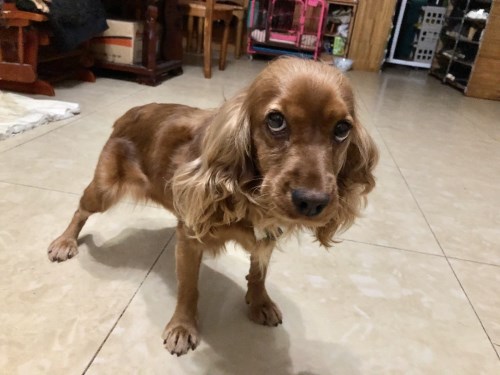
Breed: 286-n000111-cocker_spaniel